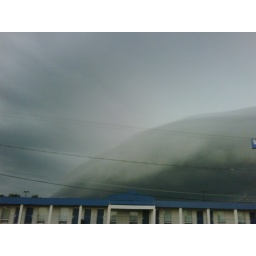
IMG00138-20100717-1822.jpg wall cloud in July 2010 in Oxford